NABU Network

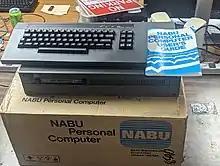
NABU Personal Computer (<a href="https%3A//www.flickr.com/photos/vax-o-matic/albums/72177720304564372">album

The heart of a NABU Personal Computer is a Z80A processor chip running at 3.58 MHz, 64 KB RAM, a Texas Instruments TMS9918A video chip with 16 KB RAM, a General Instrument AY-3-8910 sound chip, and a Western Digital TR1863 UART to connect to the interface module (below). Data was served via a Gould SEL minicomputer. By default, the PCs lacked any individual offline storage, but an optional hard drive could be purchased.